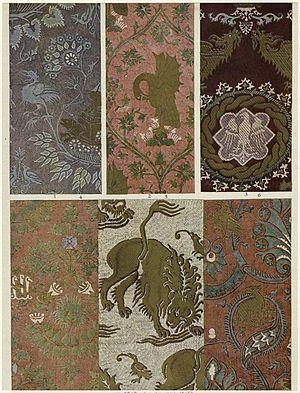
Le damas est une étoffe de soie, de couleur monochrome avec une armure satin, caractérisée par un contraste de brillance entre le fond et le dessin formé par le tissage.